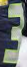
Number: 3